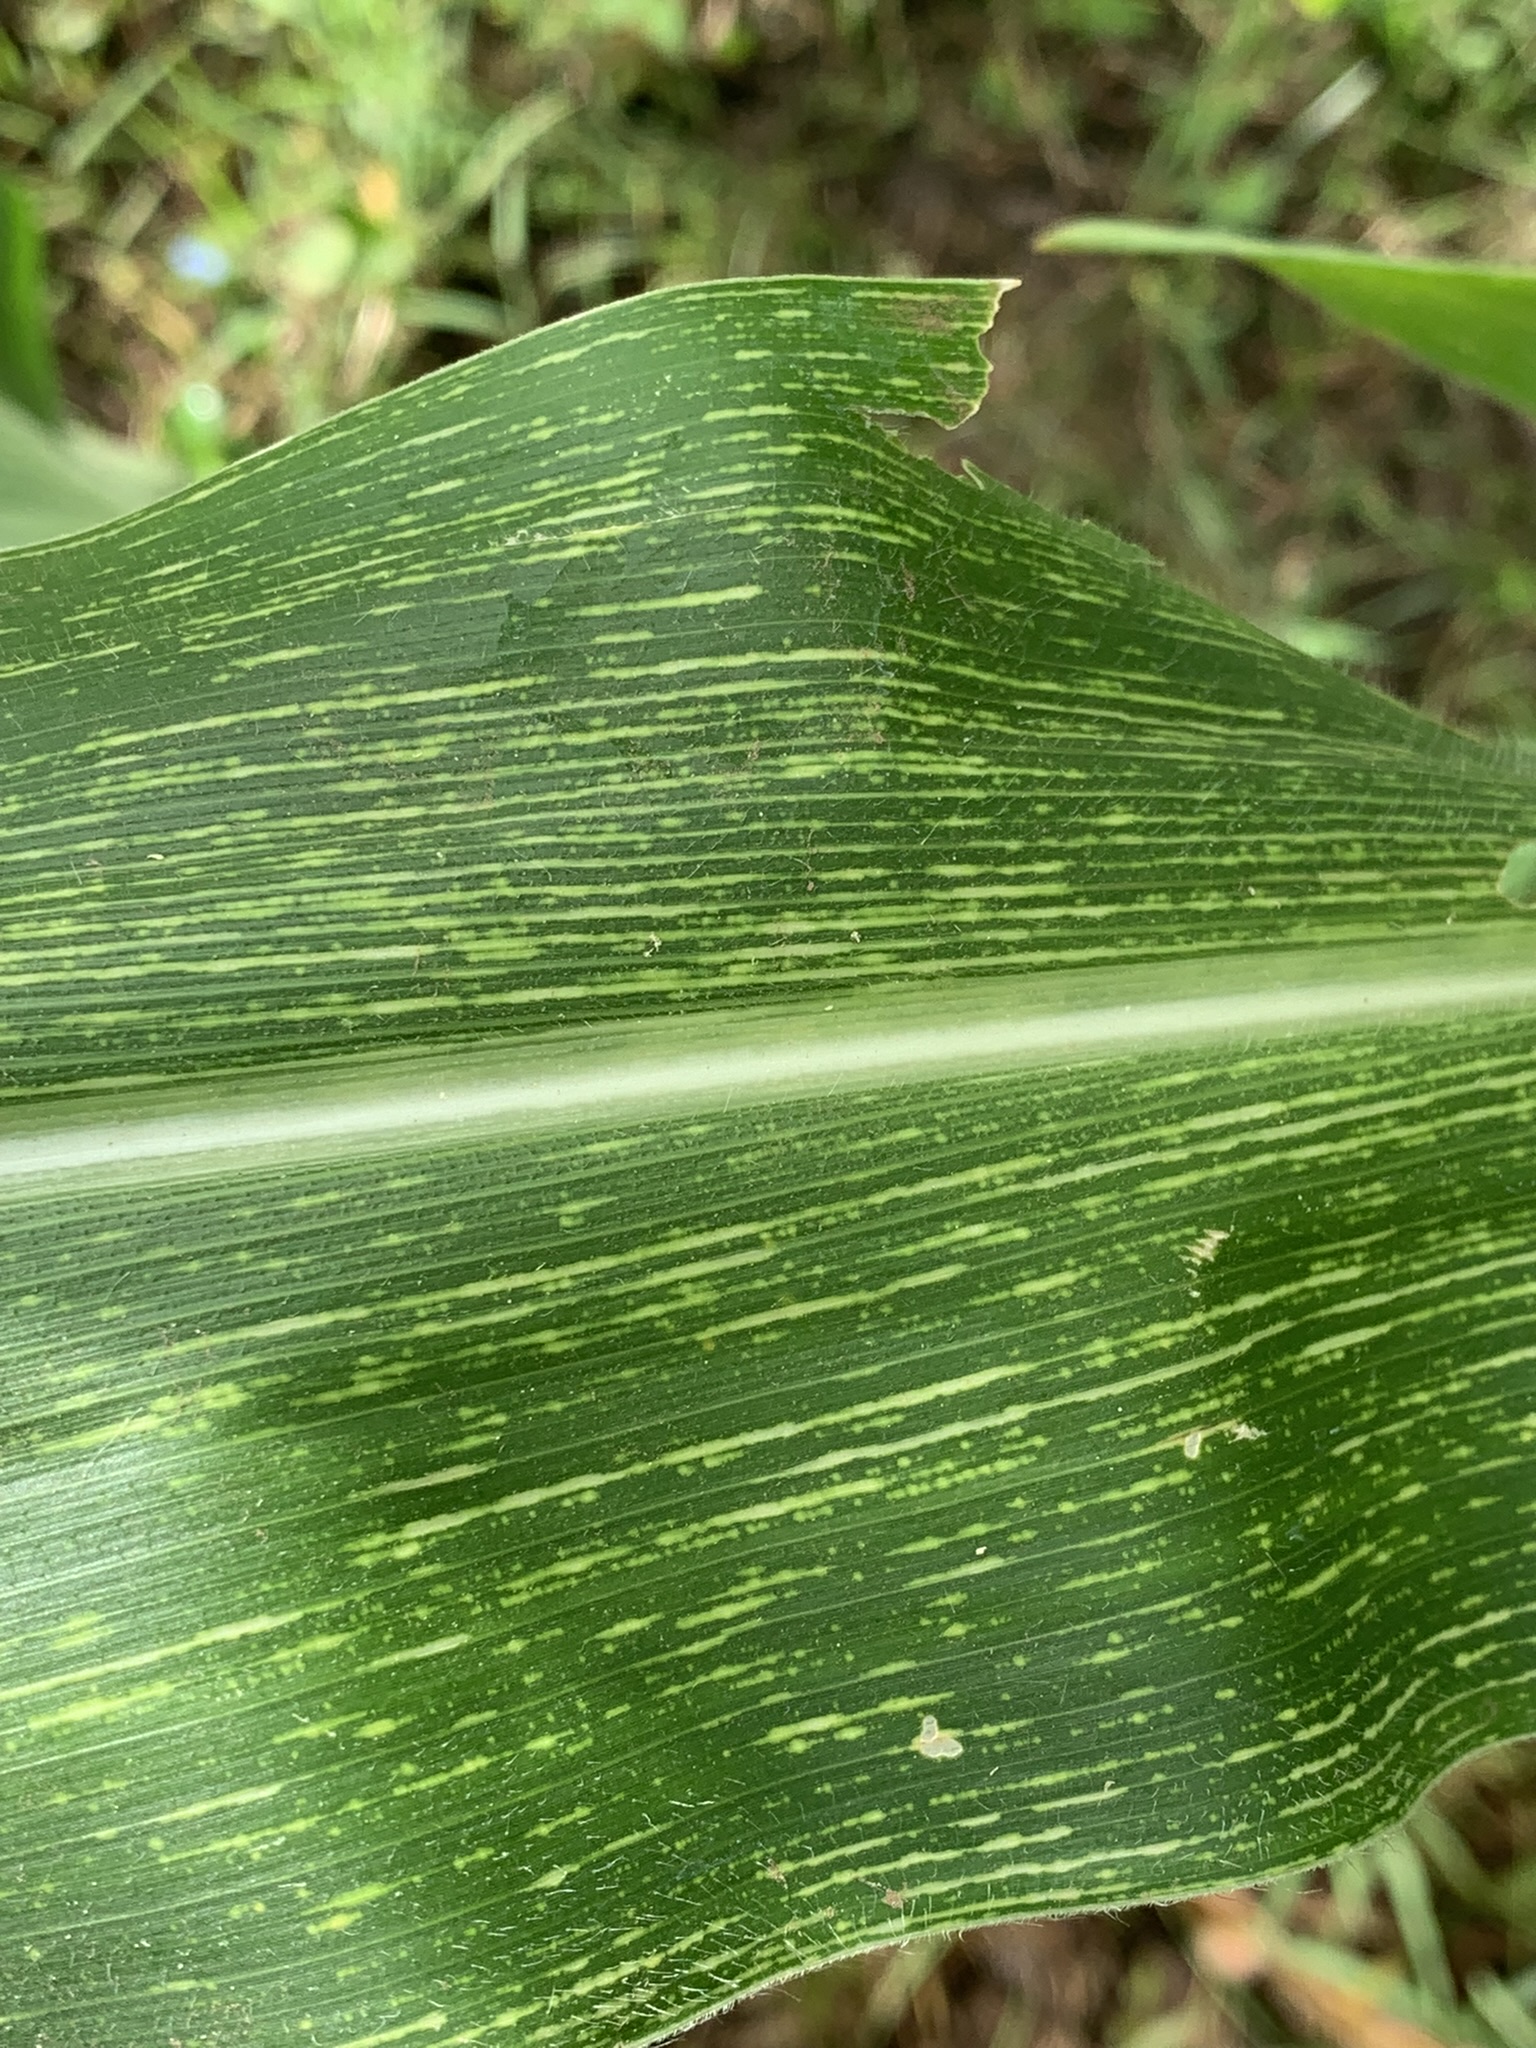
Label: MSV